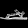
Label: Sandal